Broom: An International Magazine of the Arts

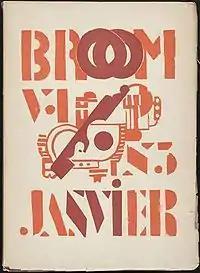
Cover from the third issue of "Broom", January 1922; woodcut by Fernand Léger

Broom: An International Magazine of the Arts was a little magazine founded by Harold Loeb and Alfred Kreymborg and published from November 1921 to January 1924. Initially, the magazine was printed in Europe, first in Rome and then in Berlin, with the intention of bringing new, avant-garde art back to the U.S.